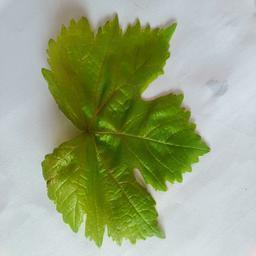
Label: Healthy Leaves